Whirlwind (1964 film)

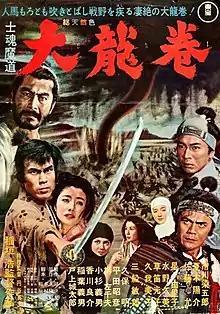
Theatrical release poster

is a 1964 Japanese historical drama film directed by Hiroshi Inagaki, with special effects by Eiji Tsuburaya. The film is set during the seventeenth century and is about the aftermath of the Siege of Osaka.